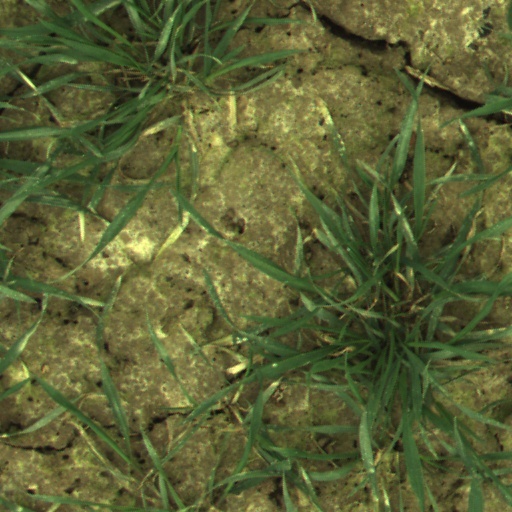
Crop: wheat